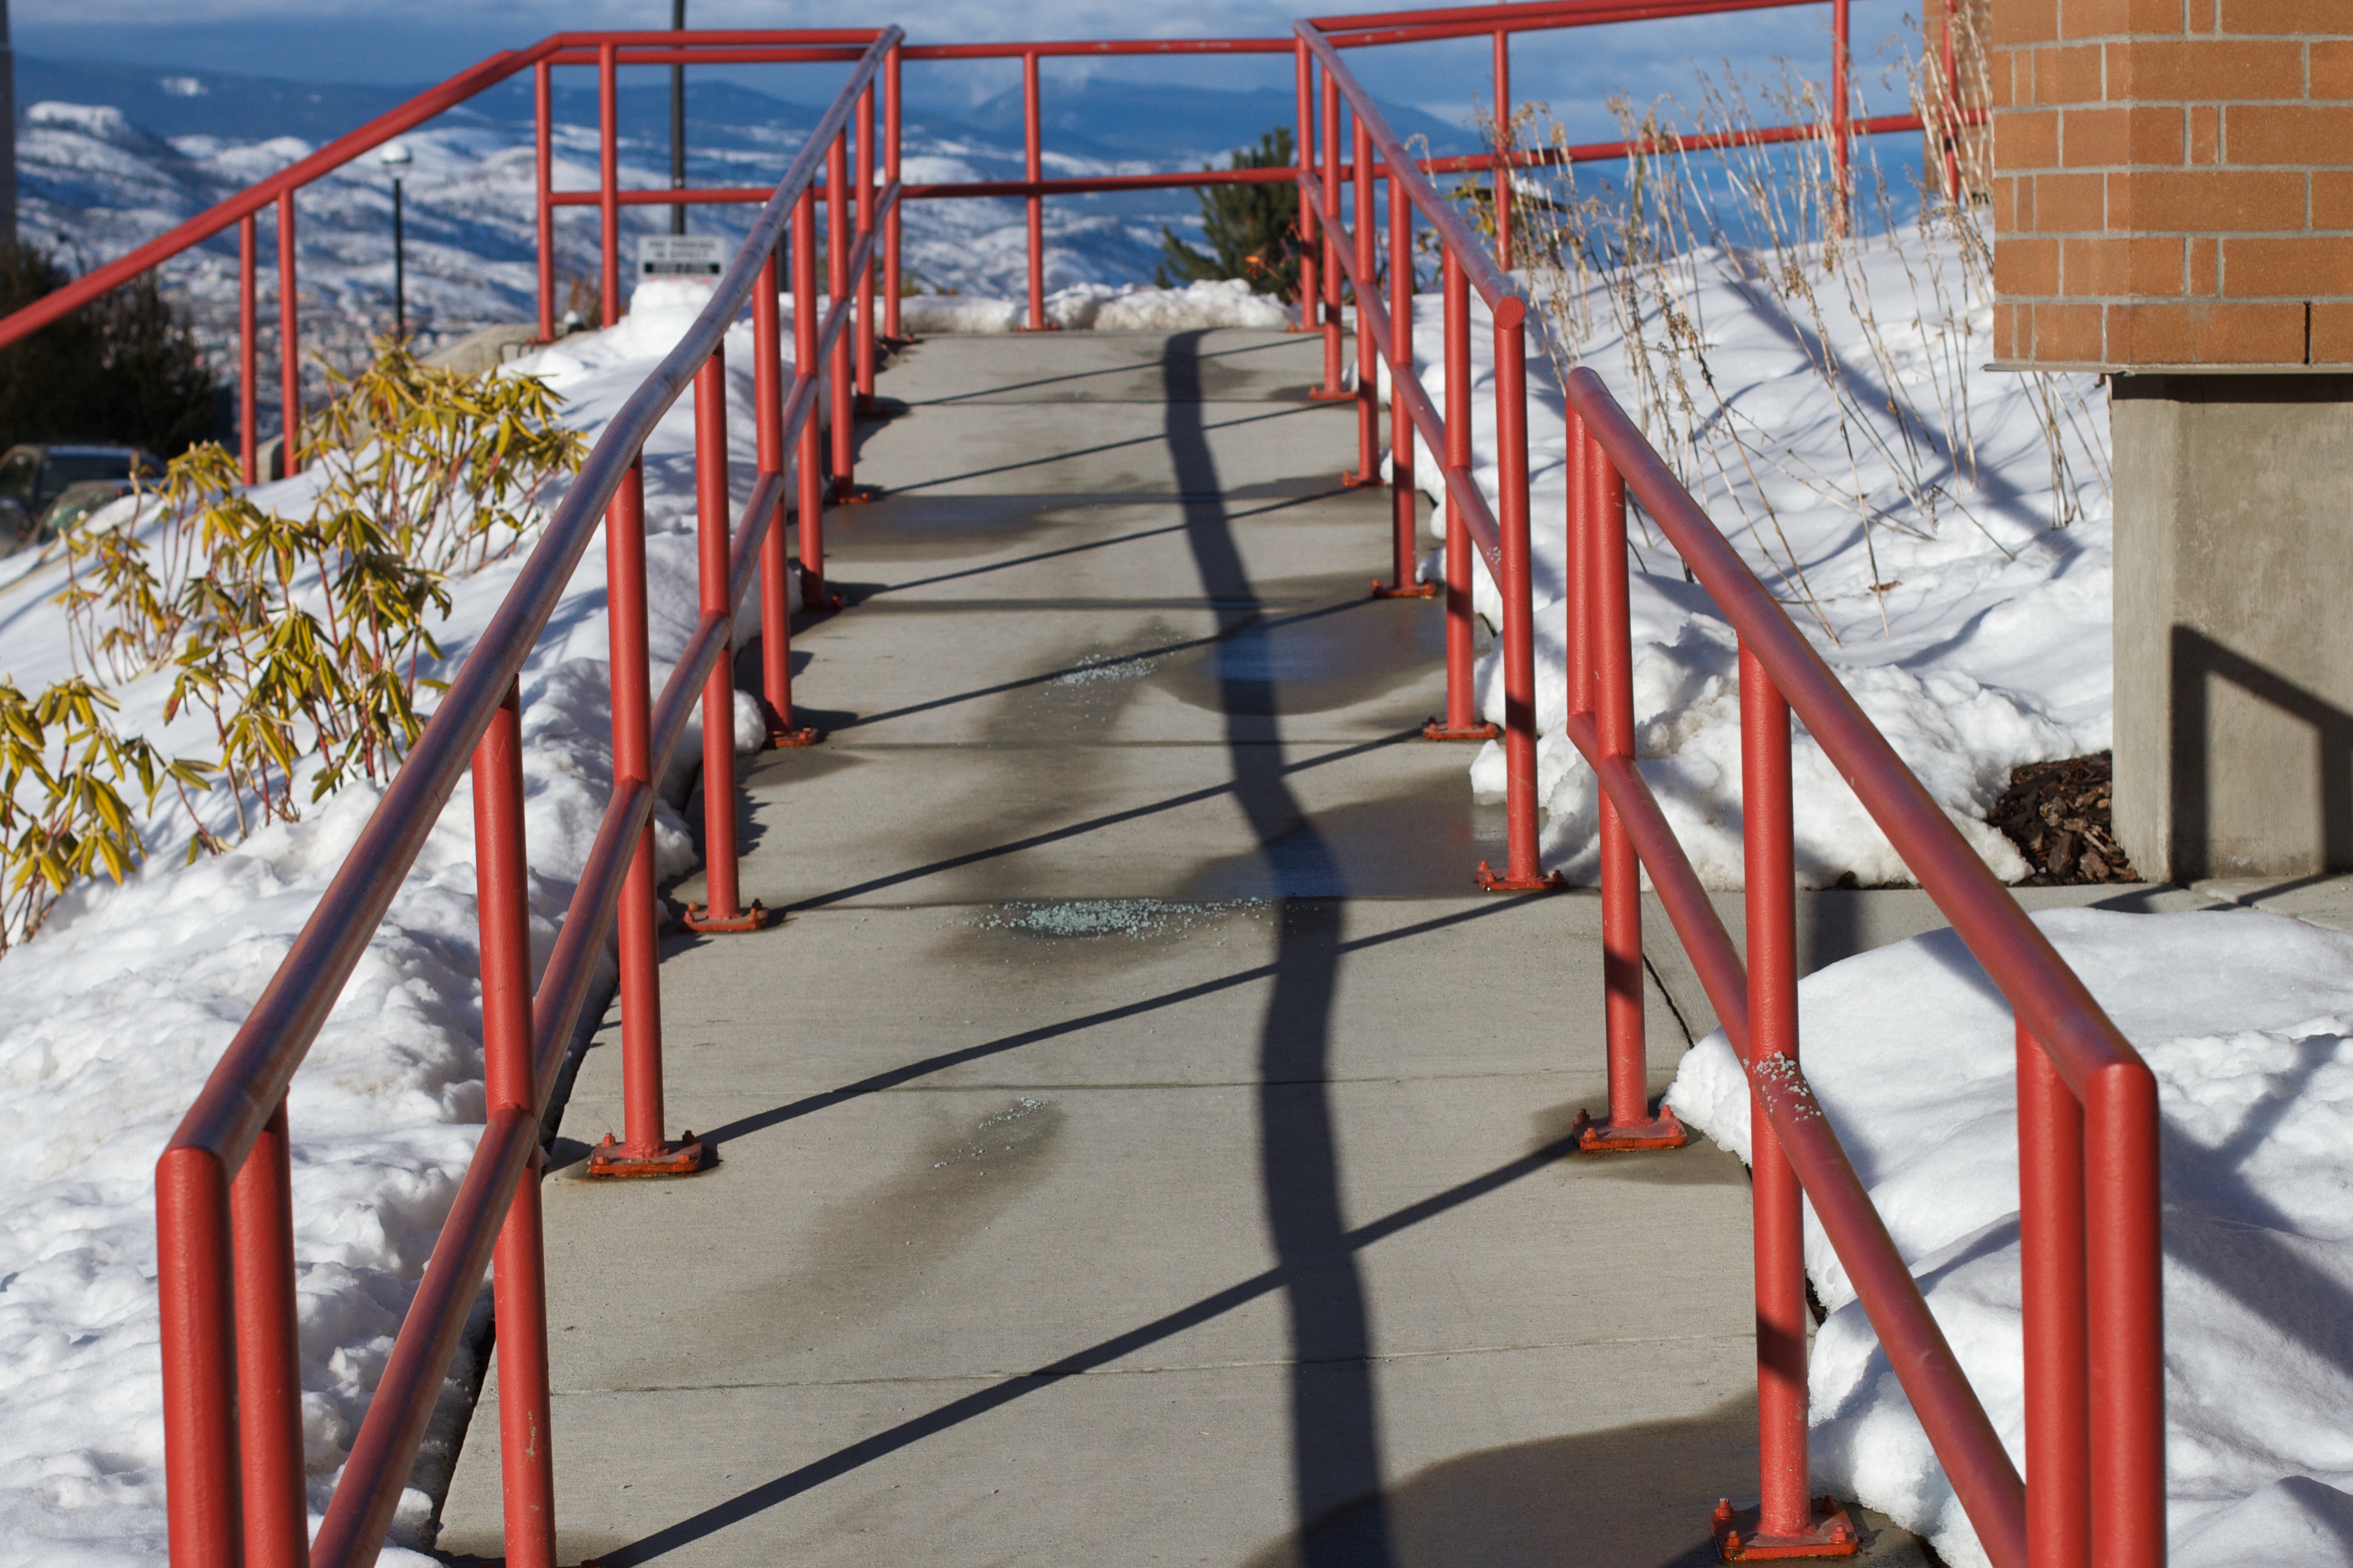
structure, mast, handrail, playground, scaffolding, sport venue